The Crystal Crypt

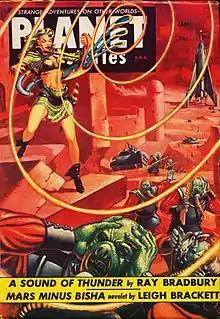
"The Crystal Crypt" was published in the January 1954 issue of "Planet Stories".

"The Crystal Crypt" is a science fiction short story by American writer Philip K. Dick, first published in the January 1954 edition of "Planet Stories" and later published in "Beyond Lies the Wub" in 1988.